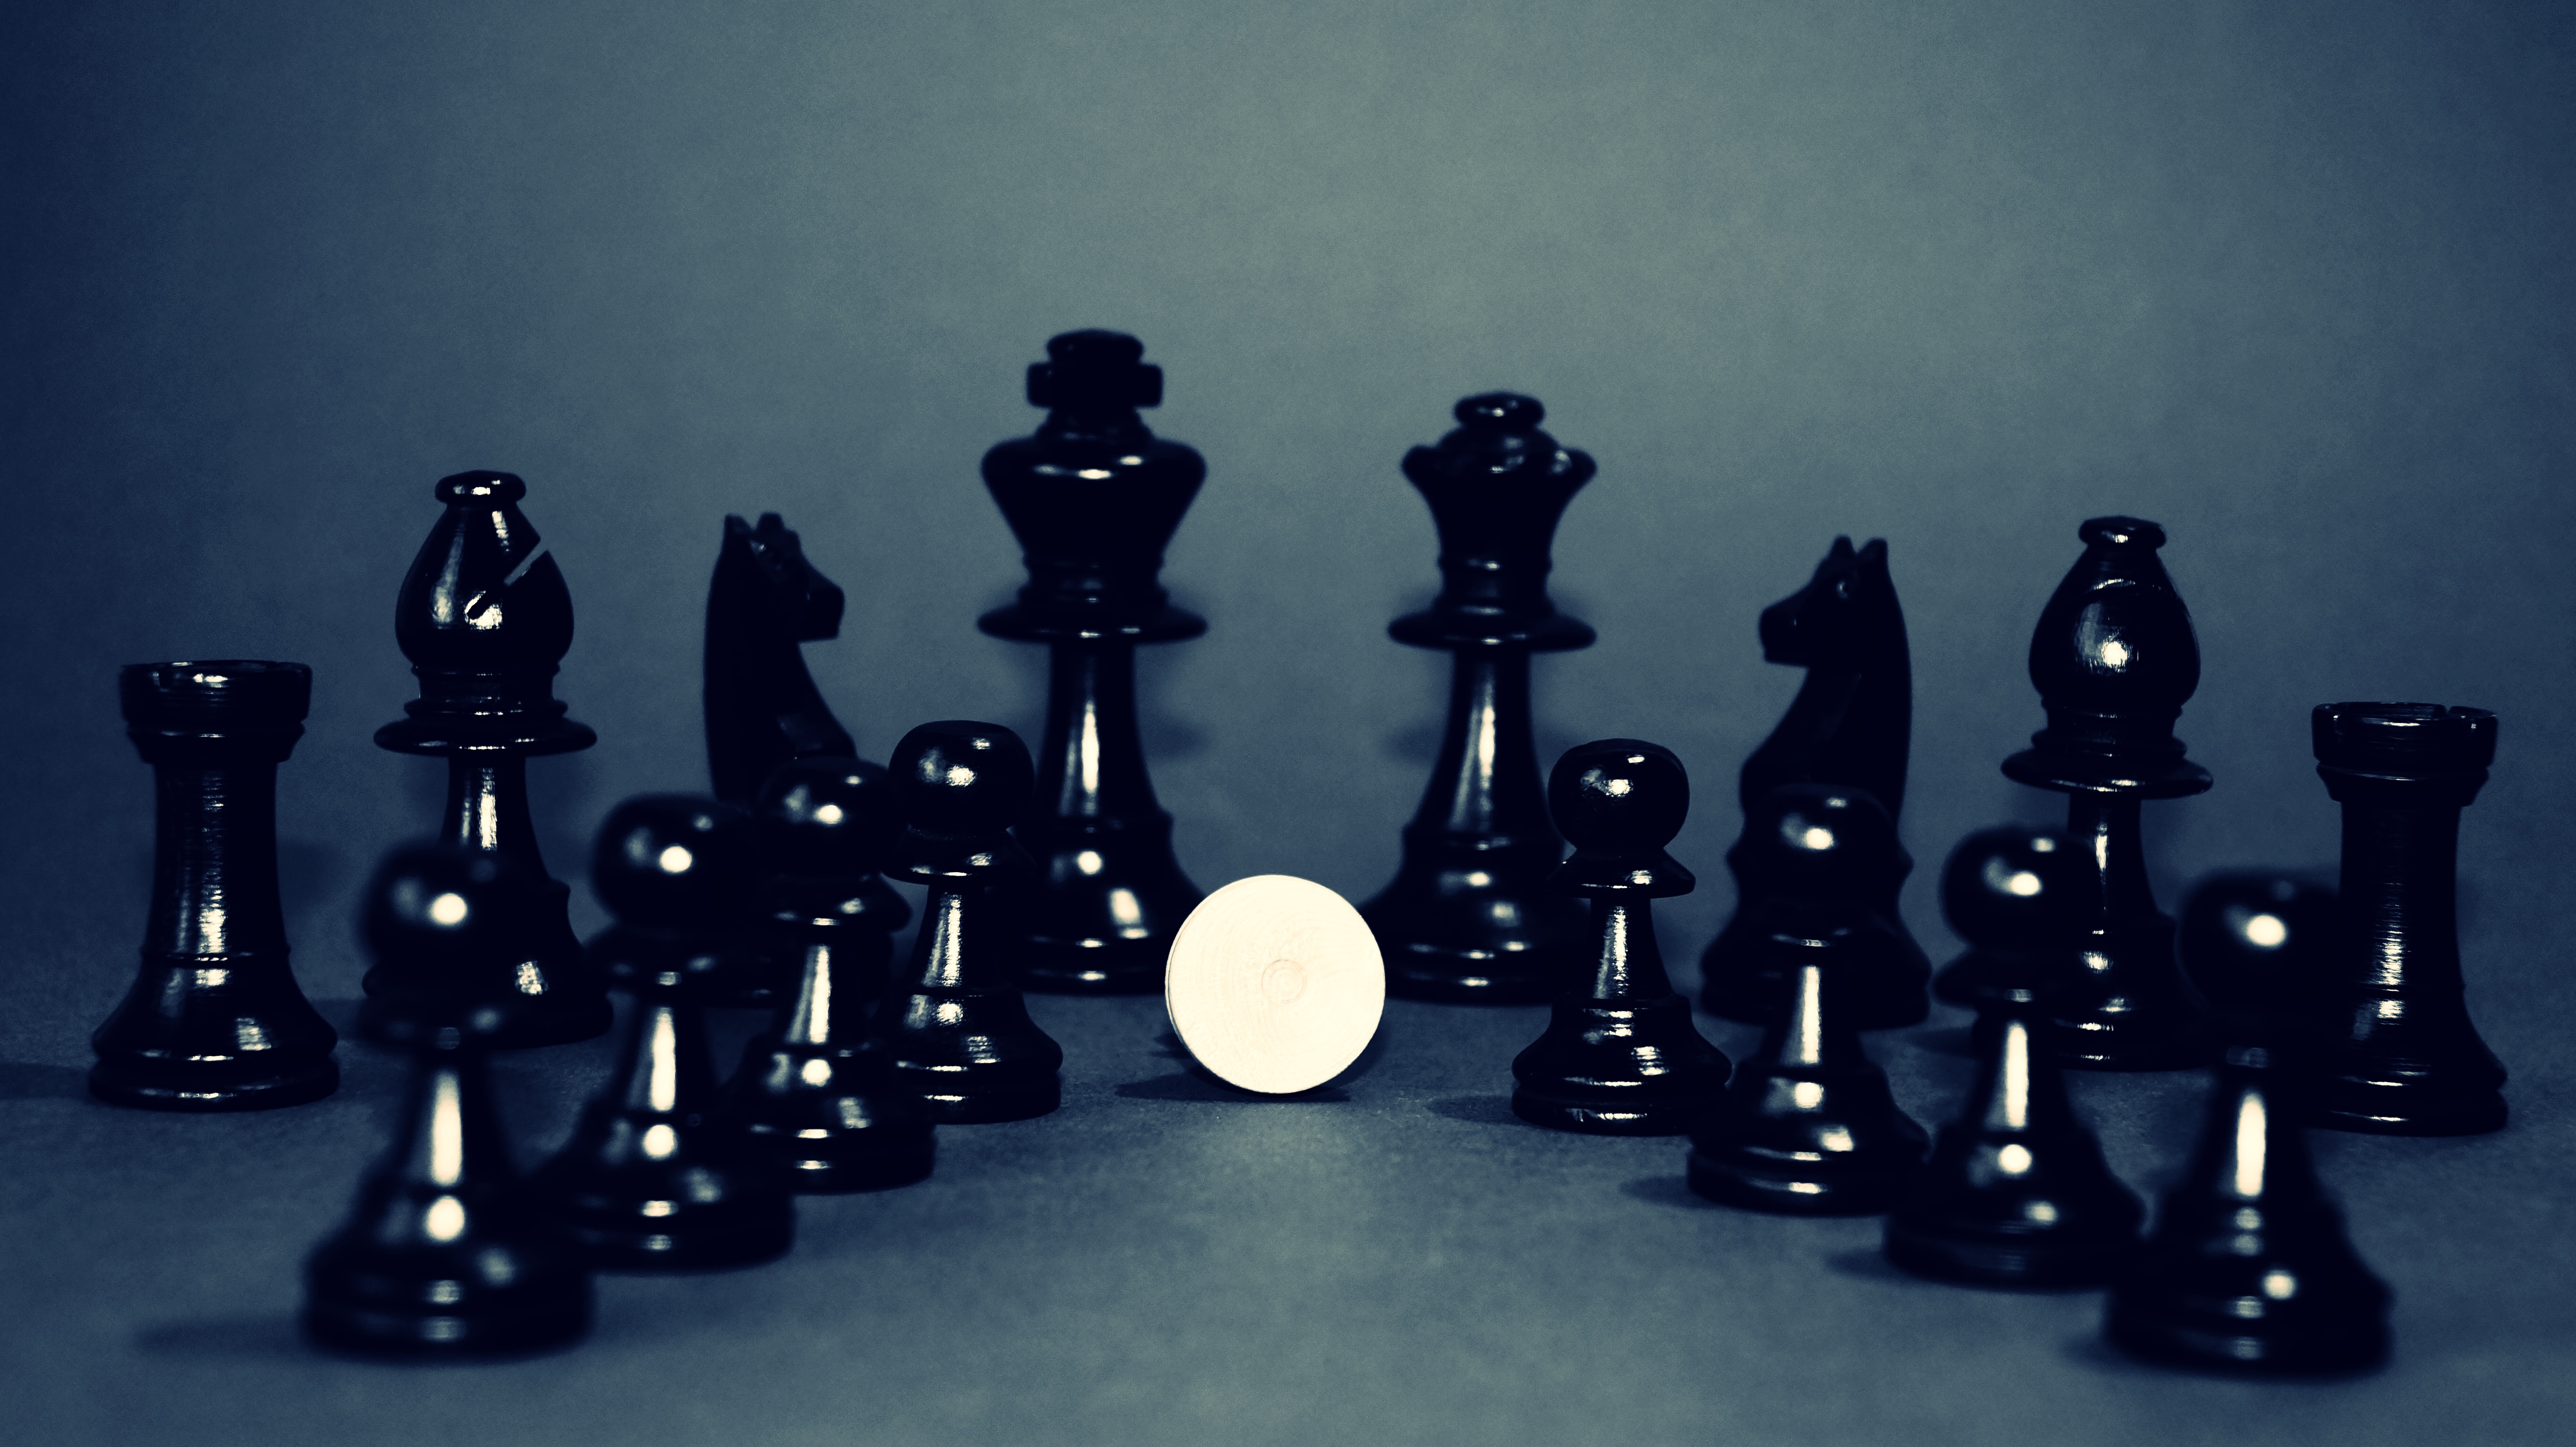
black and white, recreation, darkness, blue, black, monochrome, board game, king, sports, chess, queen, chessboard, games, indoor games and sports, tabletop game